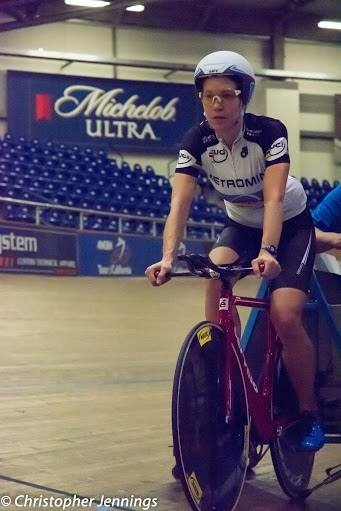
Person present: Yes